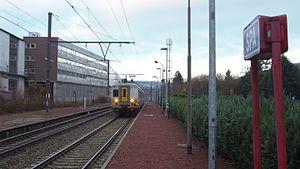
la gare de Spa, le train entre